Felipe Massa

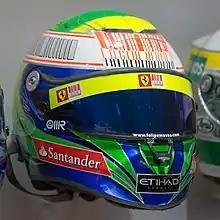
Massa's helmet from 2010 at Ferrari

In April 2018 it was announced that Massa would be taking part in Formula E racing for Venturi Grand Prix for 3 years starting with the 2018–19 Formula E season. On the final day of the 2019–20 season, Massa opted not to exercise the option in his contract to stay with Venturi for the 2020–21 Formula E season and left Formula E altogether.